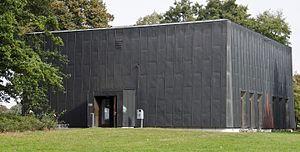
Maison du souvenir. Camp de concentration de Neuengamme
Neuengamme est un camp de concentration, établi le 13 décembre 1938, au sud-est de Hambourg sur le fleuve Elbe, d'abord comme camp extérieur du camp de Sachsenhausen puis transformé en 1940 en camp de travail indépendant avec plus de 90 camps extérieurs annexes.